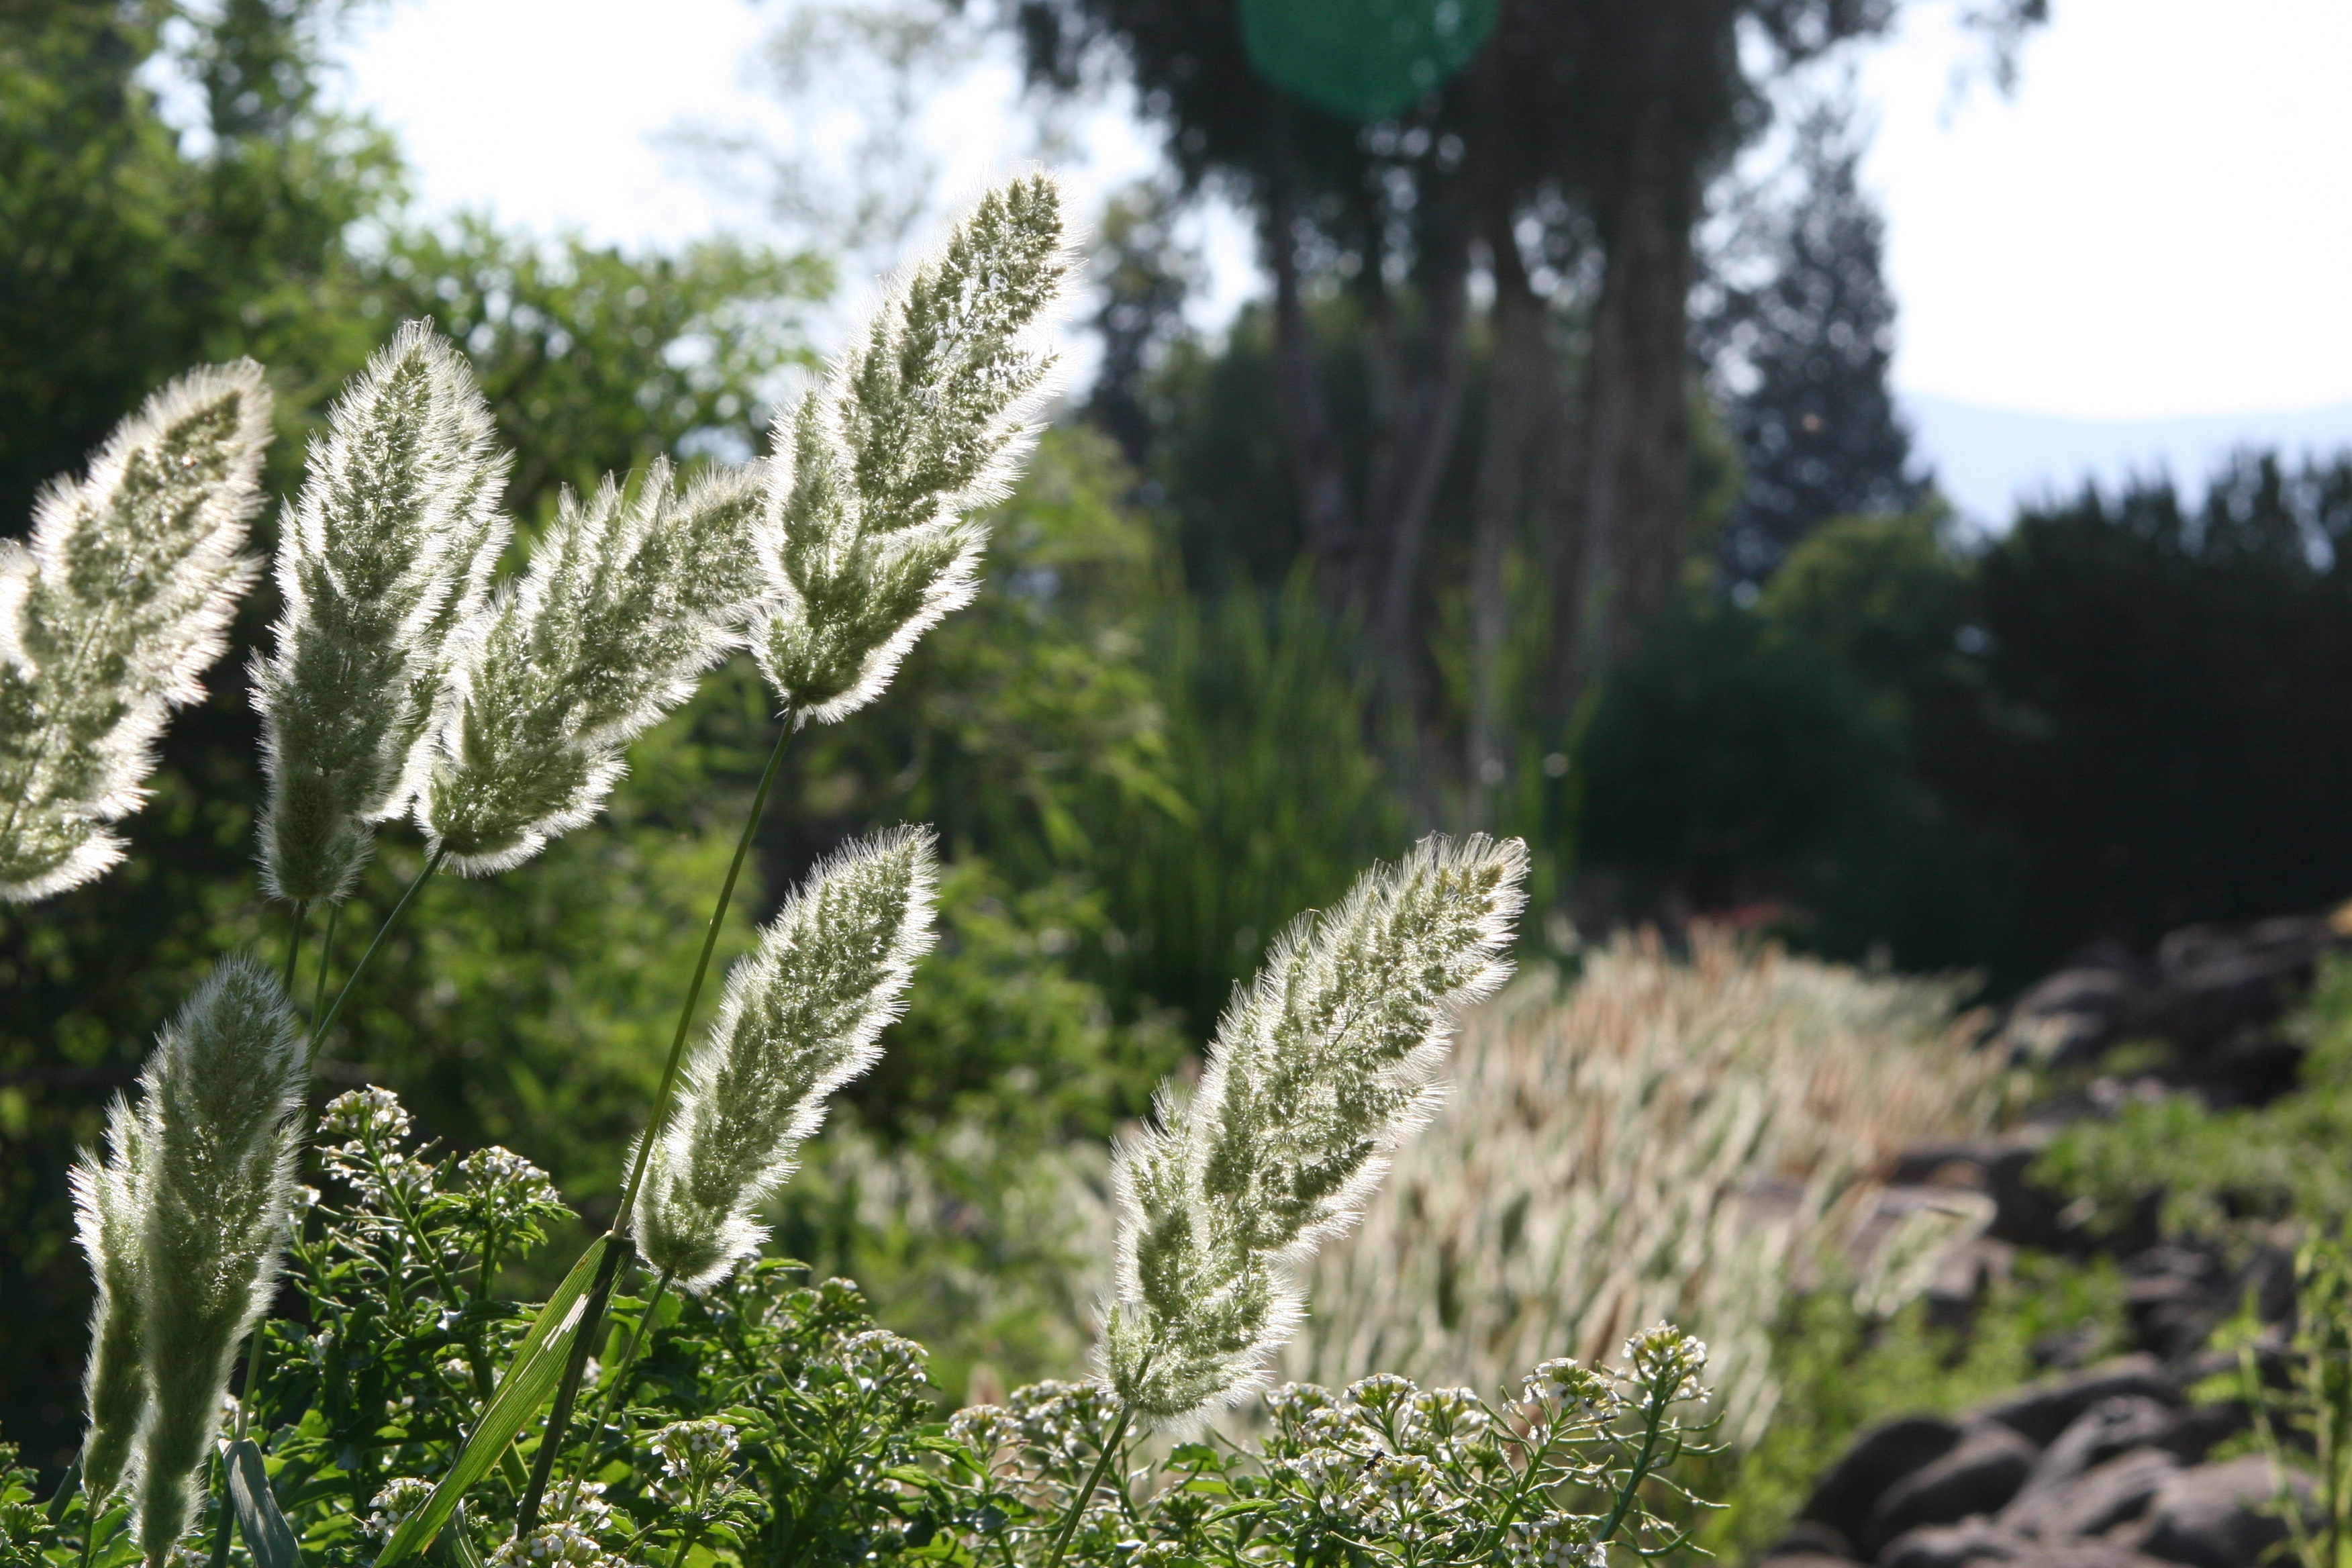
tree, nature, grass, light, plant, flower, frost, green, botany, flora, plants, wildflower, spruce, shrub, ecosystem, israel, flowering plant, grass family, land plant, sureness